History of the Philippines (1565–1898)

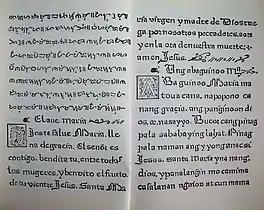

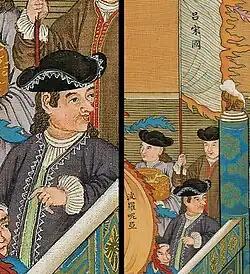
Qing dynasty depiction of Luzon delegates from the late 1750s, visiting the Qianlong Emperor in the Forbidden city in Beijing.

The Spaniards had been exploring the Philippines since the early 16th century. Ferdinand Magellan, a Portuguese navigator in charge of a Spanish expedition to circumnavigate the globe, was killed by warriors of datu Lapulapu at the Battle of Mactan. In 1543, Ruy López de Villalobos arrived at the islands of Leyte and Samar and named them "Las Islas Filipinas" in honor of Philip II of Spain, at the time Prince of Asturias. Philip became King of Spain on January 16, 1556, when his father, Charles I of Spain (who also reigned as Charles V, Holy Roman Emperor), abdicated the Spanish throne. Philip was in Brussels at the time and his return to Spain was delayed until 1559 because of European politics and wars in northern Europe. Shortly after his return to Spain, Philip ordered an expedition mounted to the Spice Islands, stating that its purpose was "to discover the islands of the west".